DeMarre Carroll

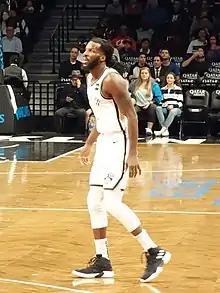
Carroll with the Brooklyn Nets in 2018

On July 13, 2017, Carroll was traded, along with 2018 first and second round draft picks, to the Brooklyn Nets in exchange for Justin Hamilton. In his debut for the Nets in their season opener on October 18, 2017, Carroll scored 10 points in a 140–131 loss to the Indiana Pacers. On November 26, 2017, he scored a season-high 24 points in a 98–88 win over the Memphis Grizzlies.